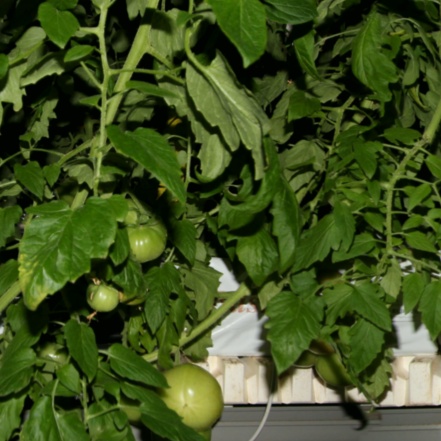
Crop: tomato